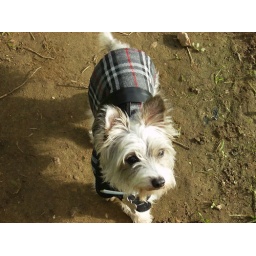
on the fields walking near Kessingland beach. how cute is he!!!